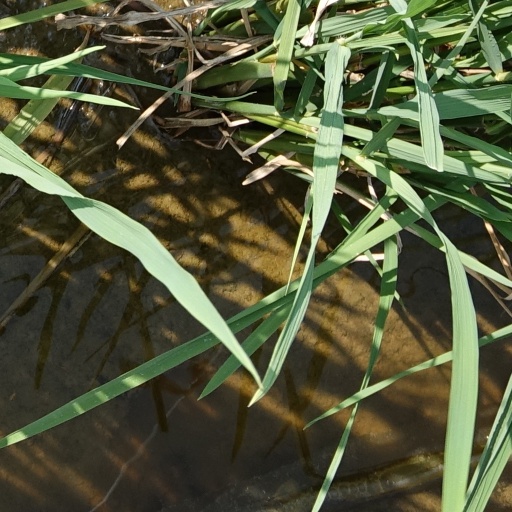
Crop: rice